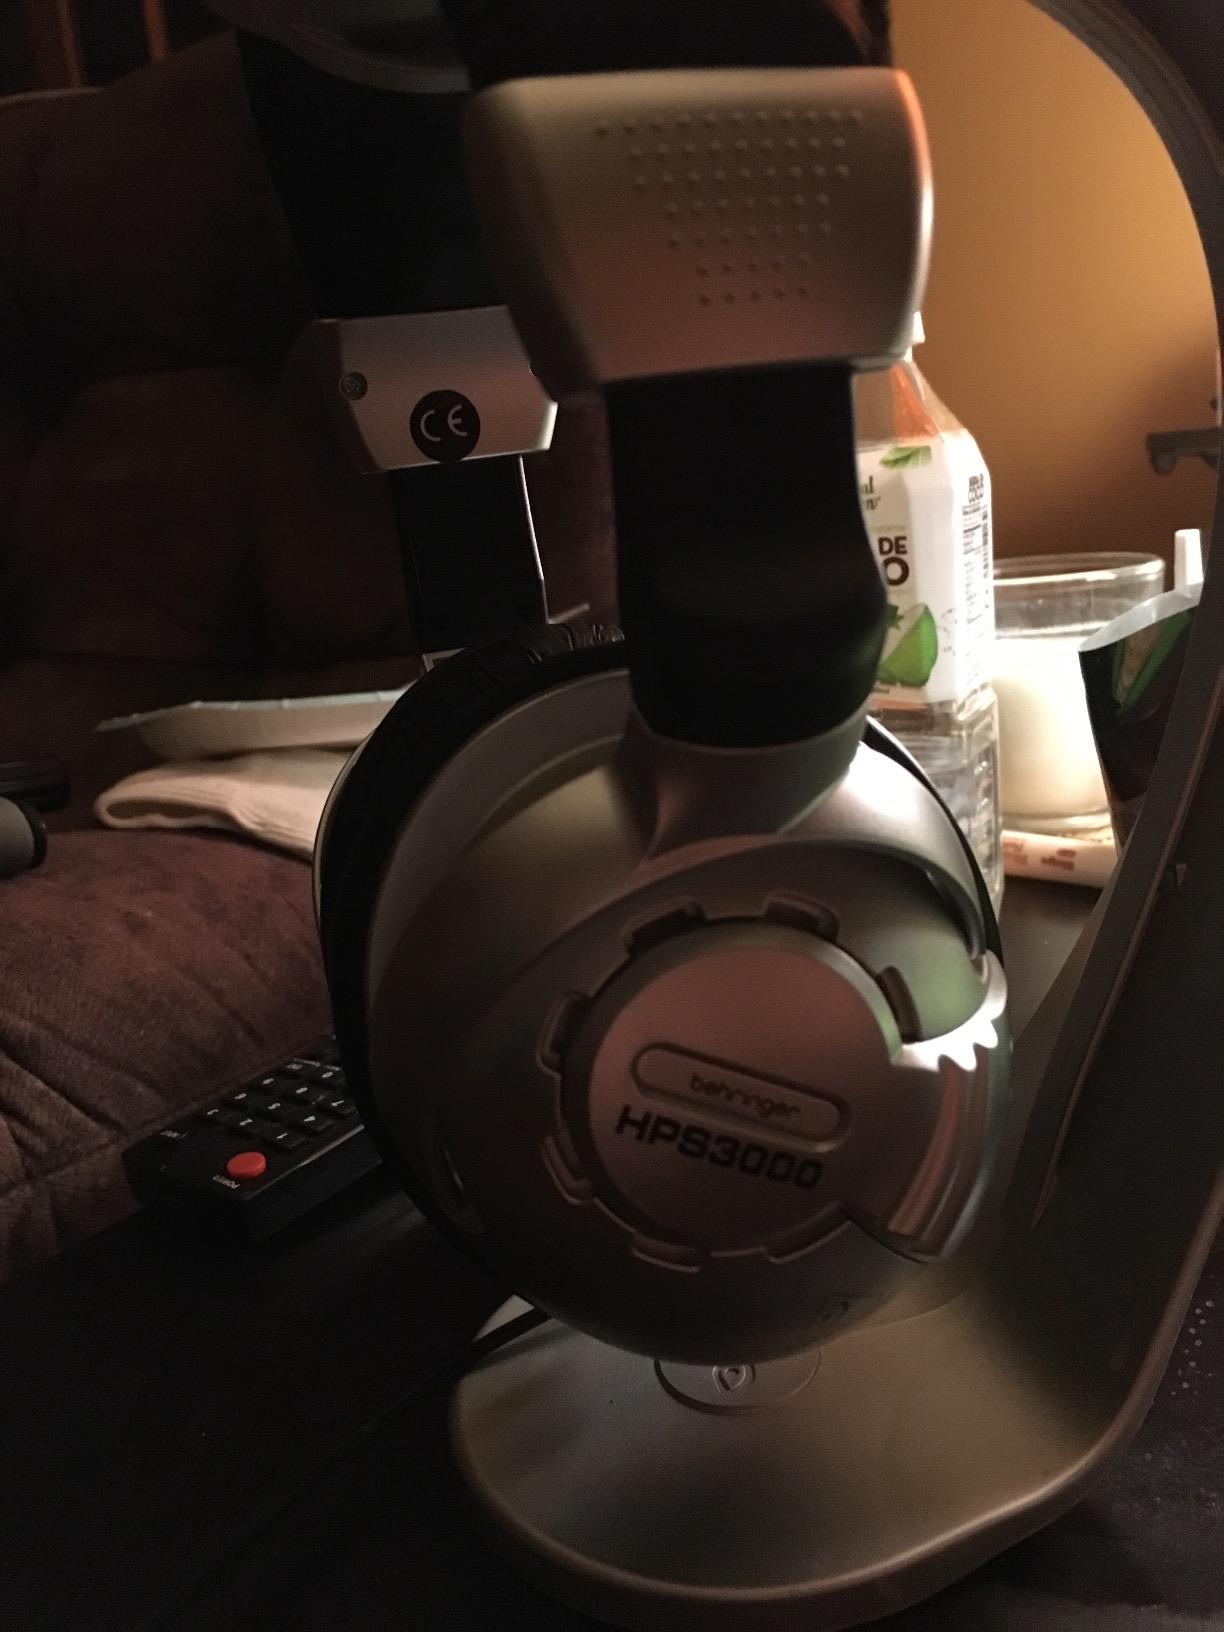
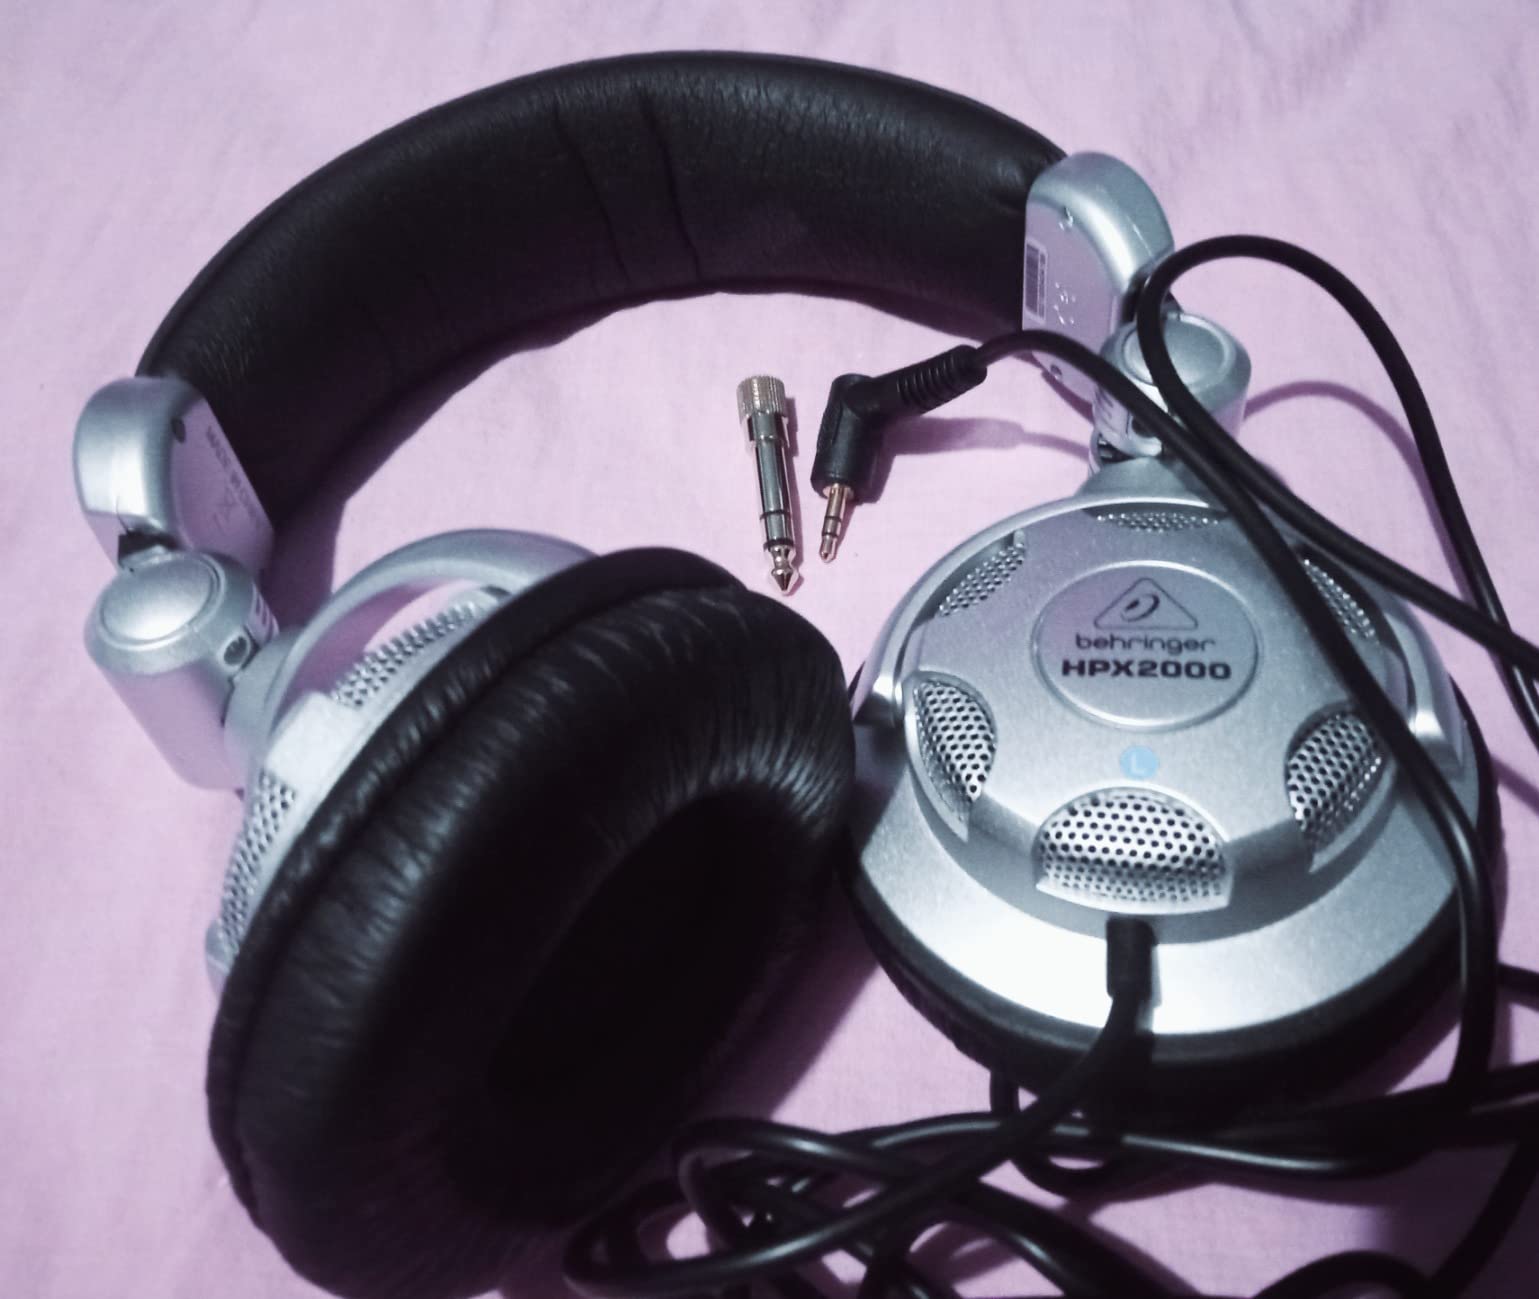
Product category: headphones
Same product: yes